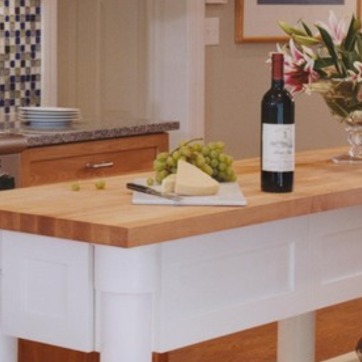
Material: food